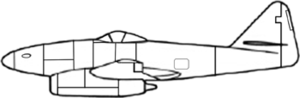
Le Nakajima Ki-201 Karyu/Karyū est un projet de chasseur biréacteur d'attaque développé par l'empire du Japon à la fin de la Seconde Guerre mondiale. La capitulation du Japon est annoncé avant l'achèvement du projet.
La liste des avions classés de première génération couvre les premières tentatives d'avions militaires utilisant des moteurs à réaction lors de la Seconde Guerre mondiale aux capacités opérationnelles limitées, aux premiers avions de combats matures tel que le F-86 utilisé durant la guerre de Corée.